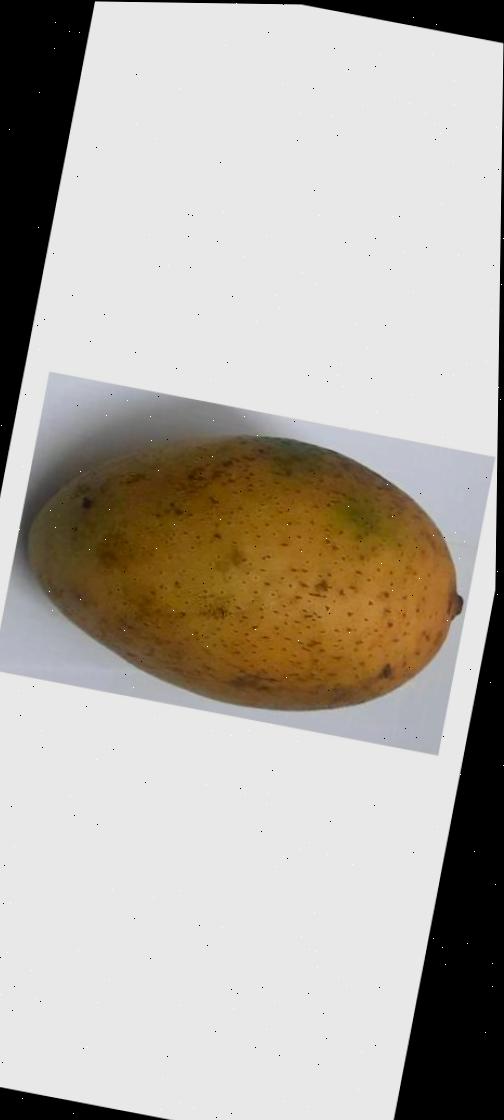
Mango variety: Ashshina Classic